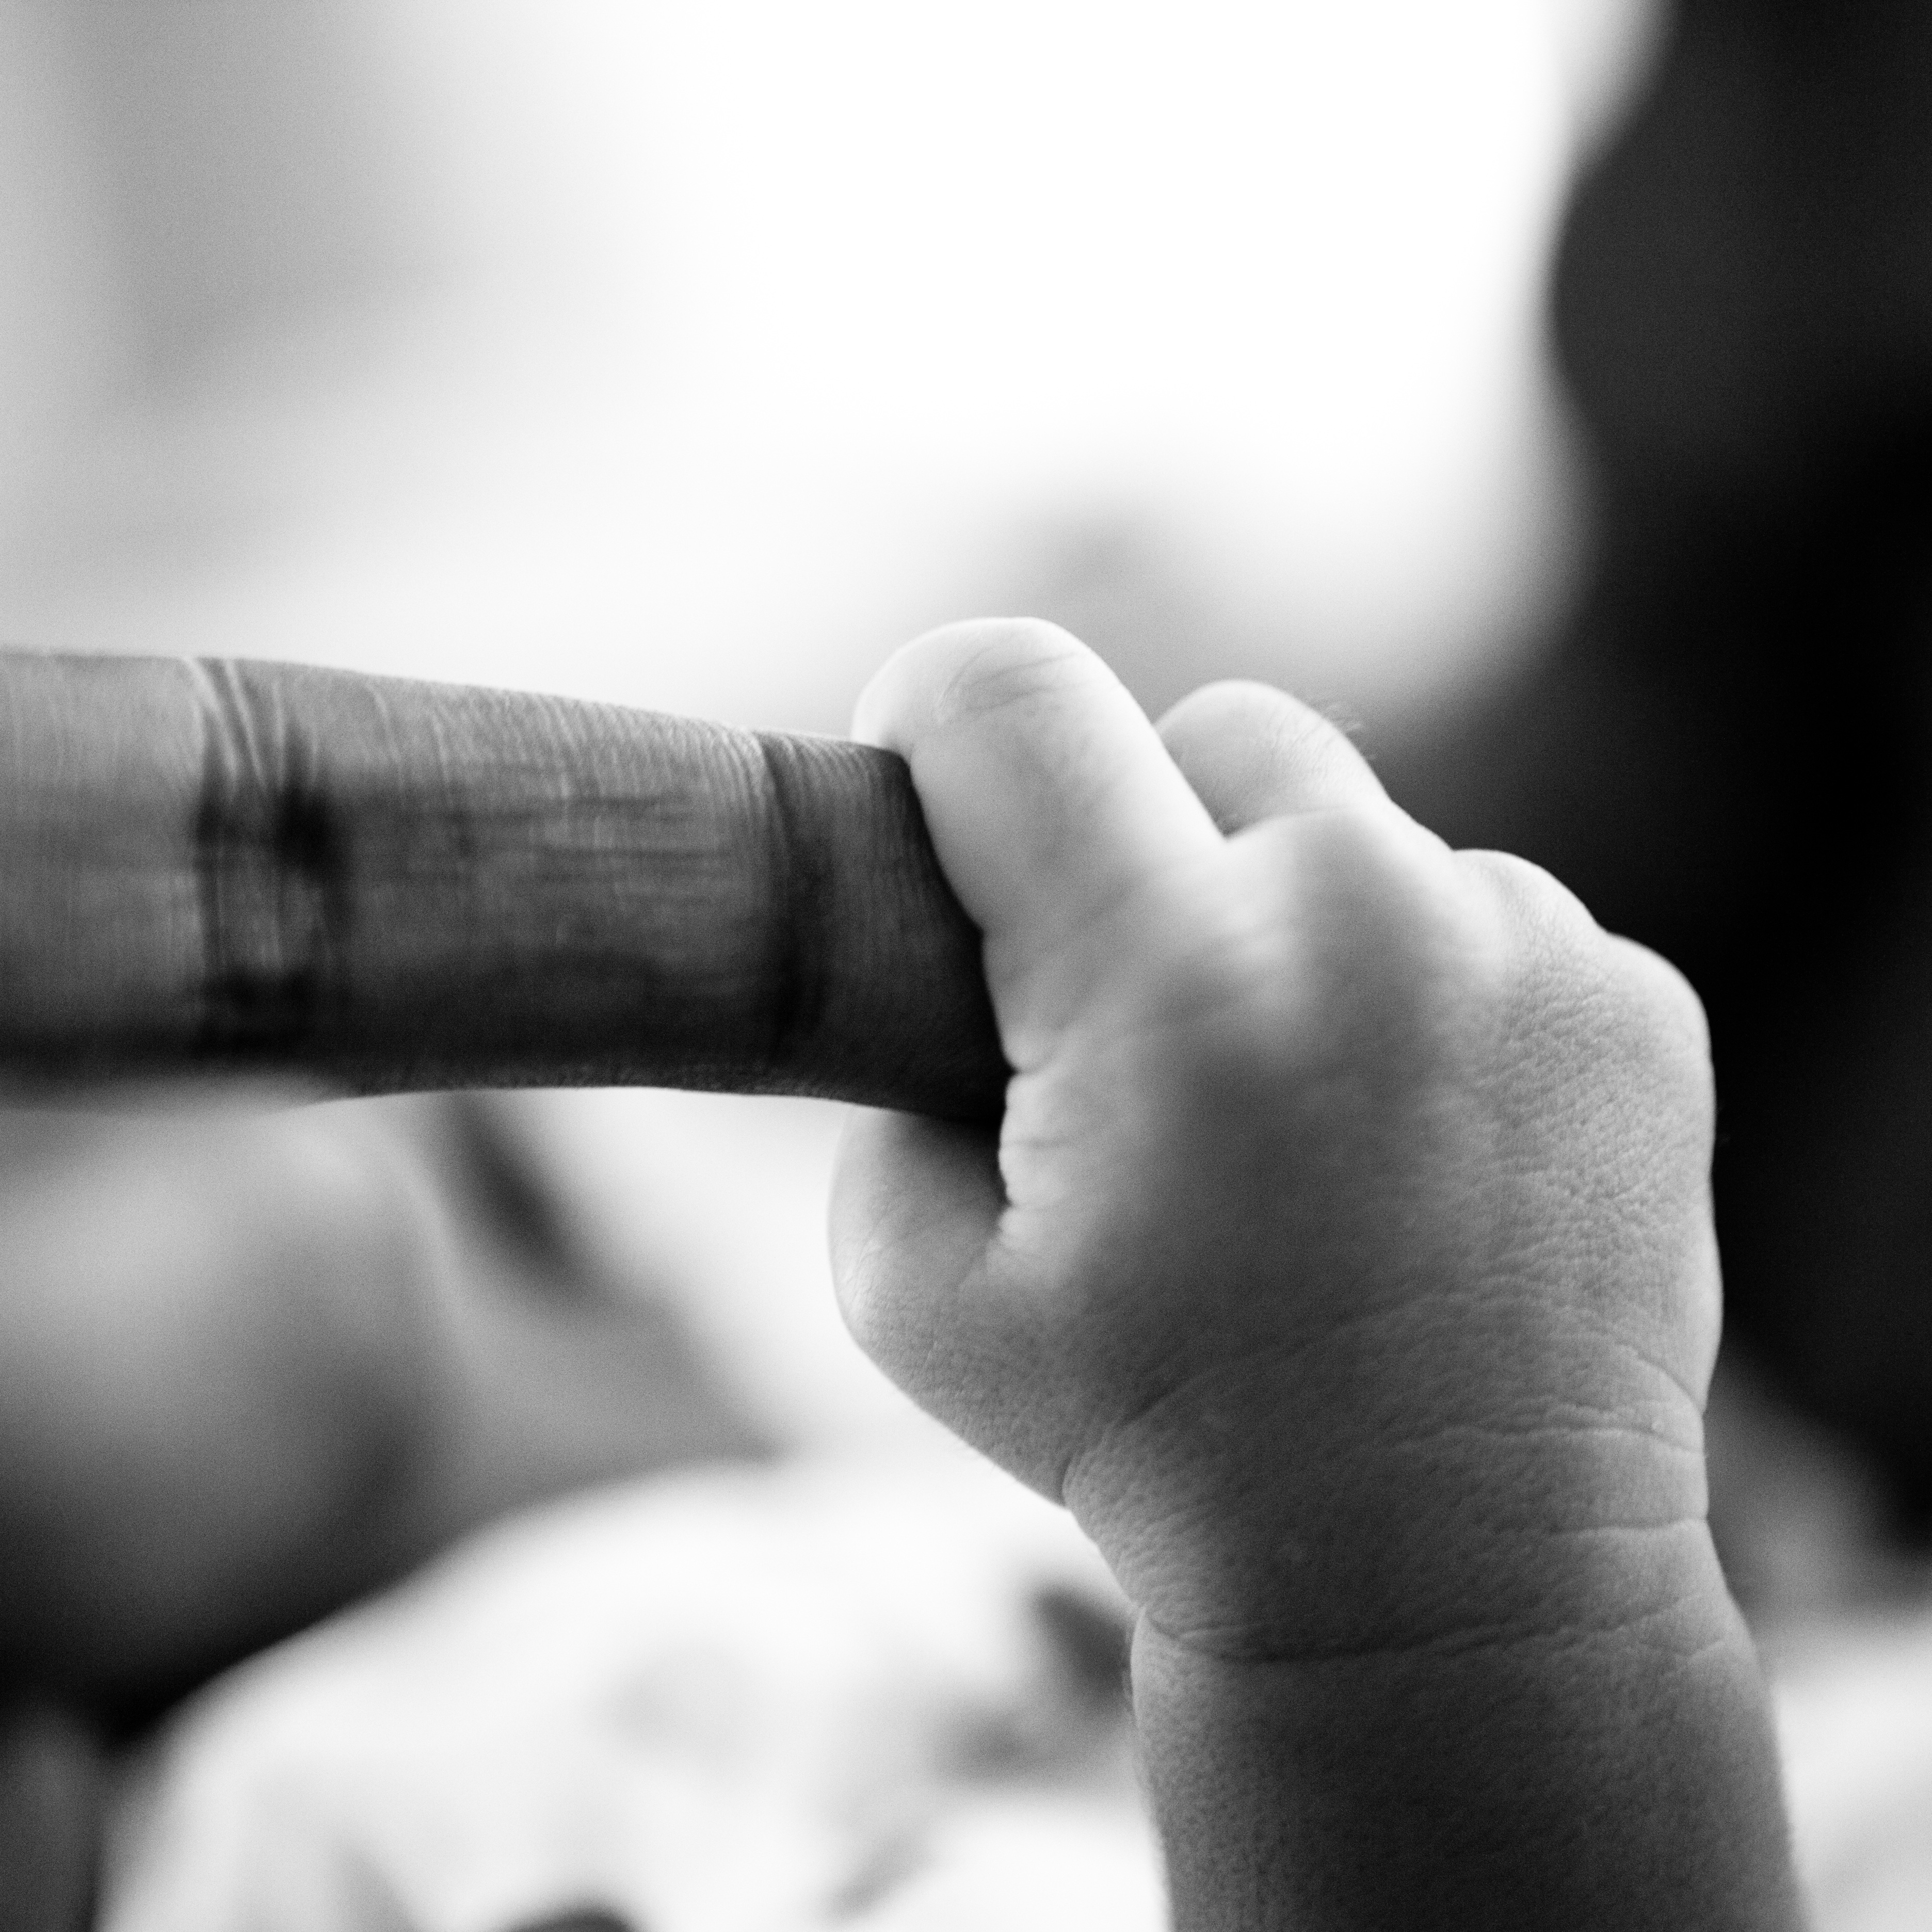
hand, man, black and white, white, photography, finger, black, monochrome, arm, holding hands, close up, emotion, interaction, sense, monochrome photography